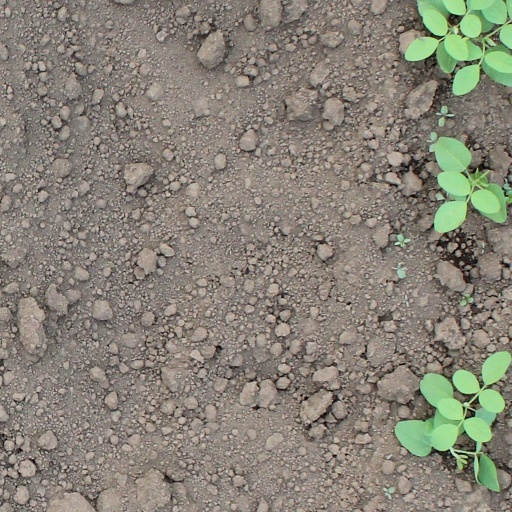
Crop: soybean